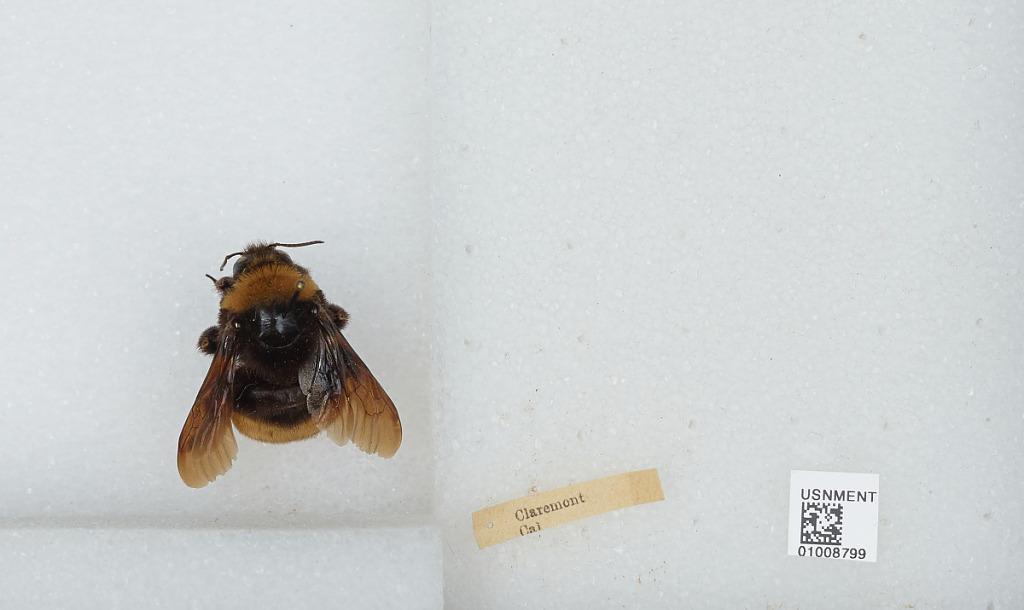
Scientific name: Bombus (Crotchiibombus) crotchii Cresson
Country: United States
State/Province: California
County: Los Angeles
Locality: Claremont
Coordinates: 34.11, -117.72